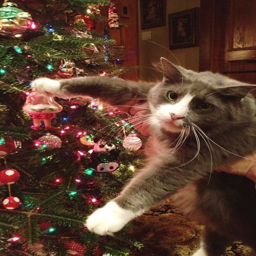
the thirteenth cat ... i 'm being framed !